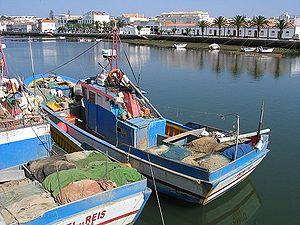
L'Algarve est une région administrative située au sud du Portugal continental. La ville de Faro en est la capitale administrative ; ses habitants sont appelés Algarviens. Il s'agit d'une des régions touristiques estivales les plus importantes du Portugal et d'Europe, grâce à ses plages et son patrimoine historique.